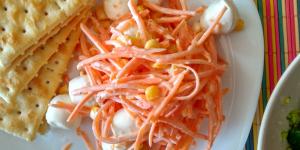
ensalada de zanahoria rallada